Yale Corporation

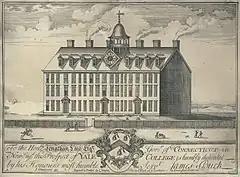
Yale's first building, the College House, featuring Yale University's seal

The Yale Corporation, officially The President and Fellows of Yale College, is the governing body of Yale University in New Haven, Connecticut.